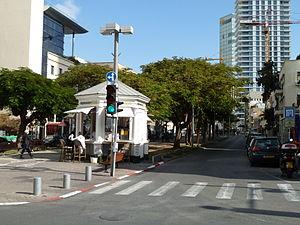
Le boulevard Rothschild est une des artères principales de la ville de Tel Aviv, en Israël.